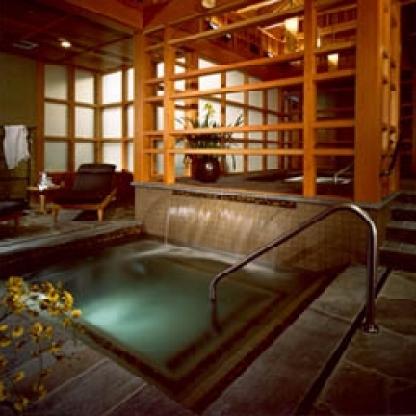
Scene: Indoor